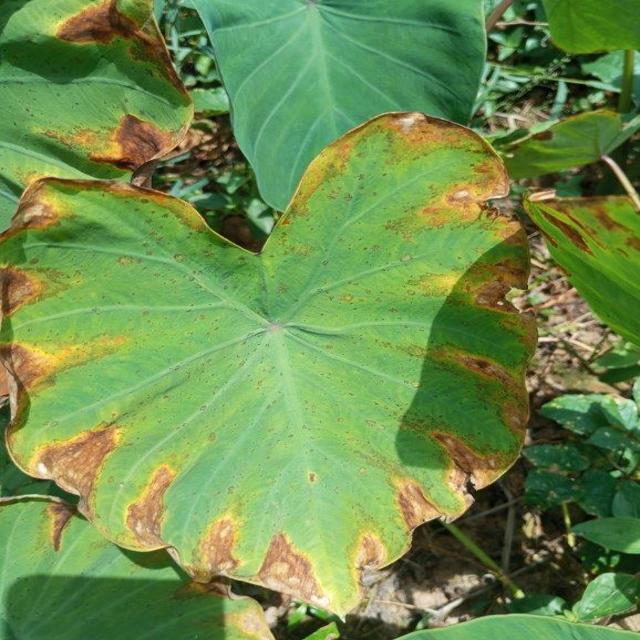
Label: Mid_Blight